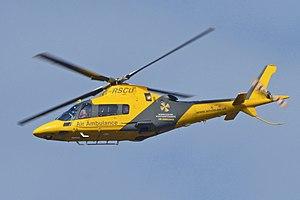
Au Royaume-Uni, les services médicaux aériens sont fournis par un ensemble d'organisations, exploitant des hélicoptères ou des aéronefs à voilure fixe pour faire face à des urgences médicales, et assurant le transport des patients vers, depuis ou entre des centres de soins. Ces ambulances aériennes remplissent à la fois les fonctions des services médicaux d'urgence et le transport des patients entre des centres spécialisés ou dans le cadre d'opérations de rapatriement.